Sky position (RA, Dec in degrees): 204.799, 18.492
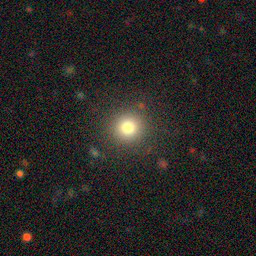
Galaxy morphology: Round Smooth Galaxies